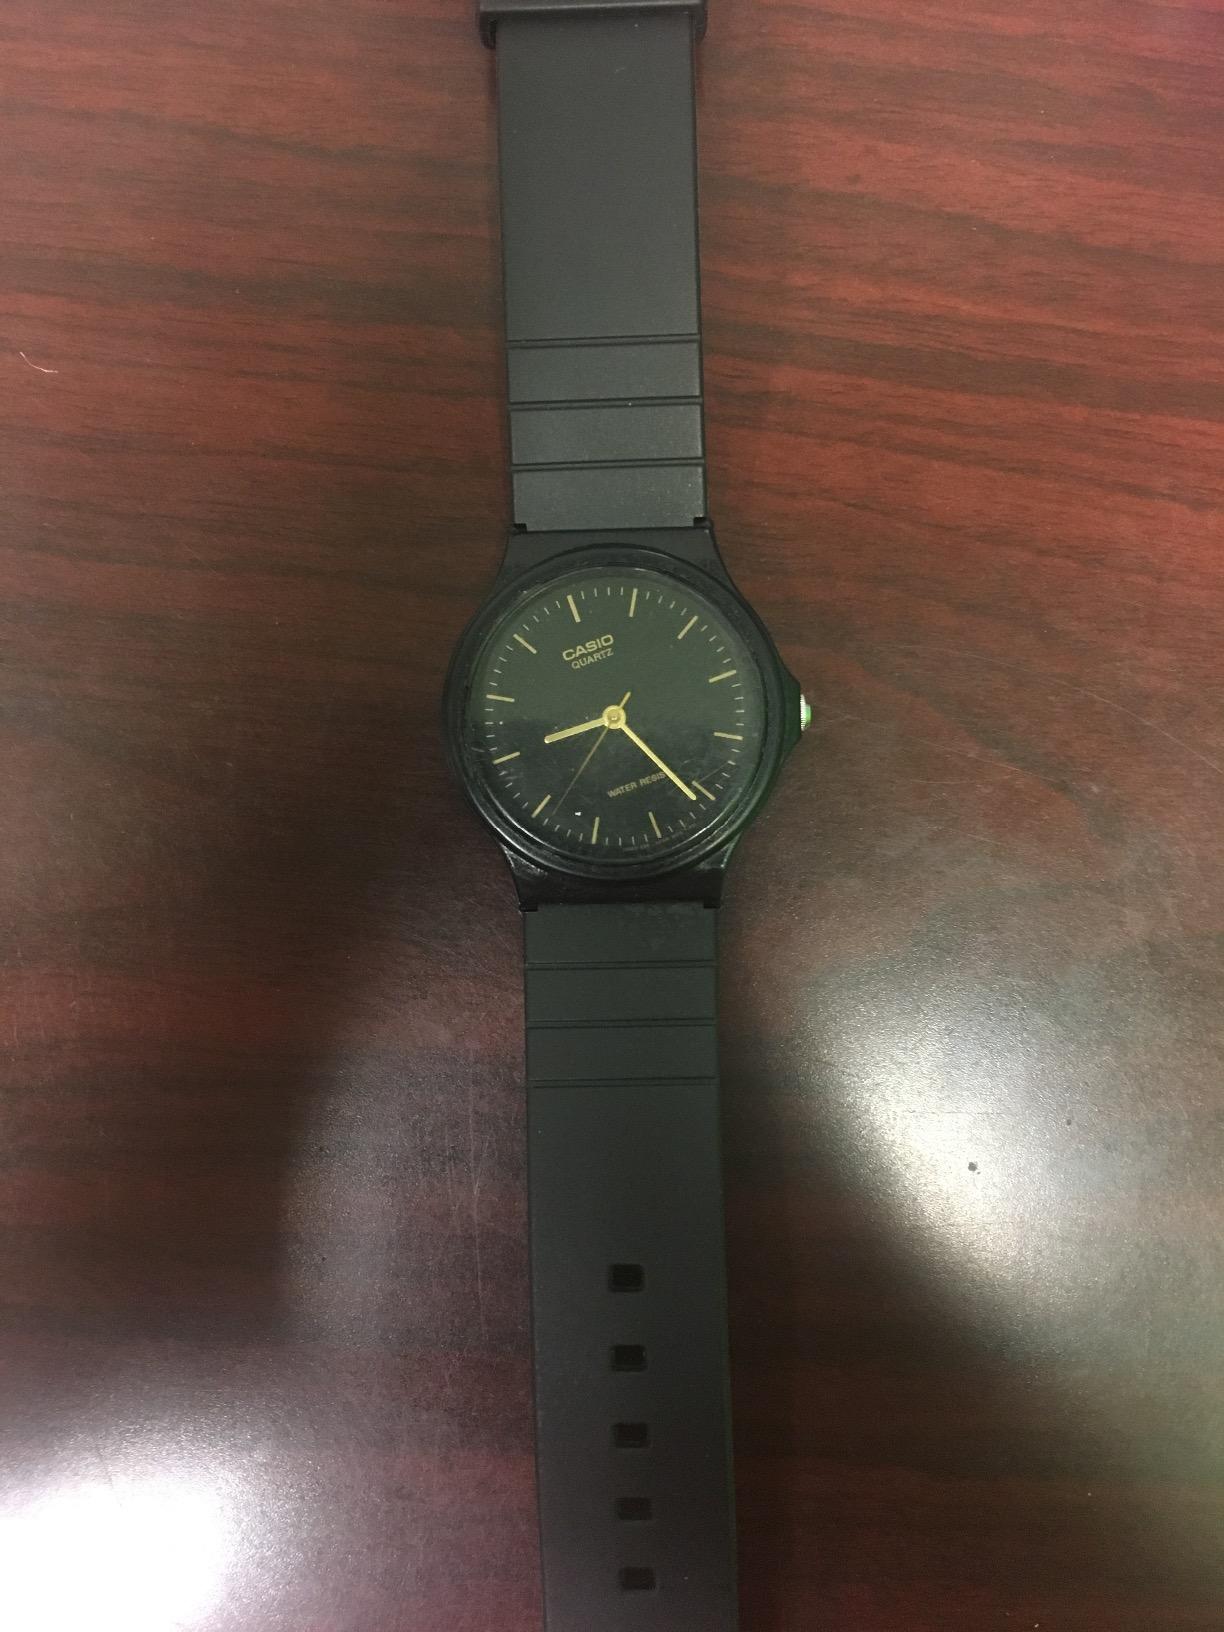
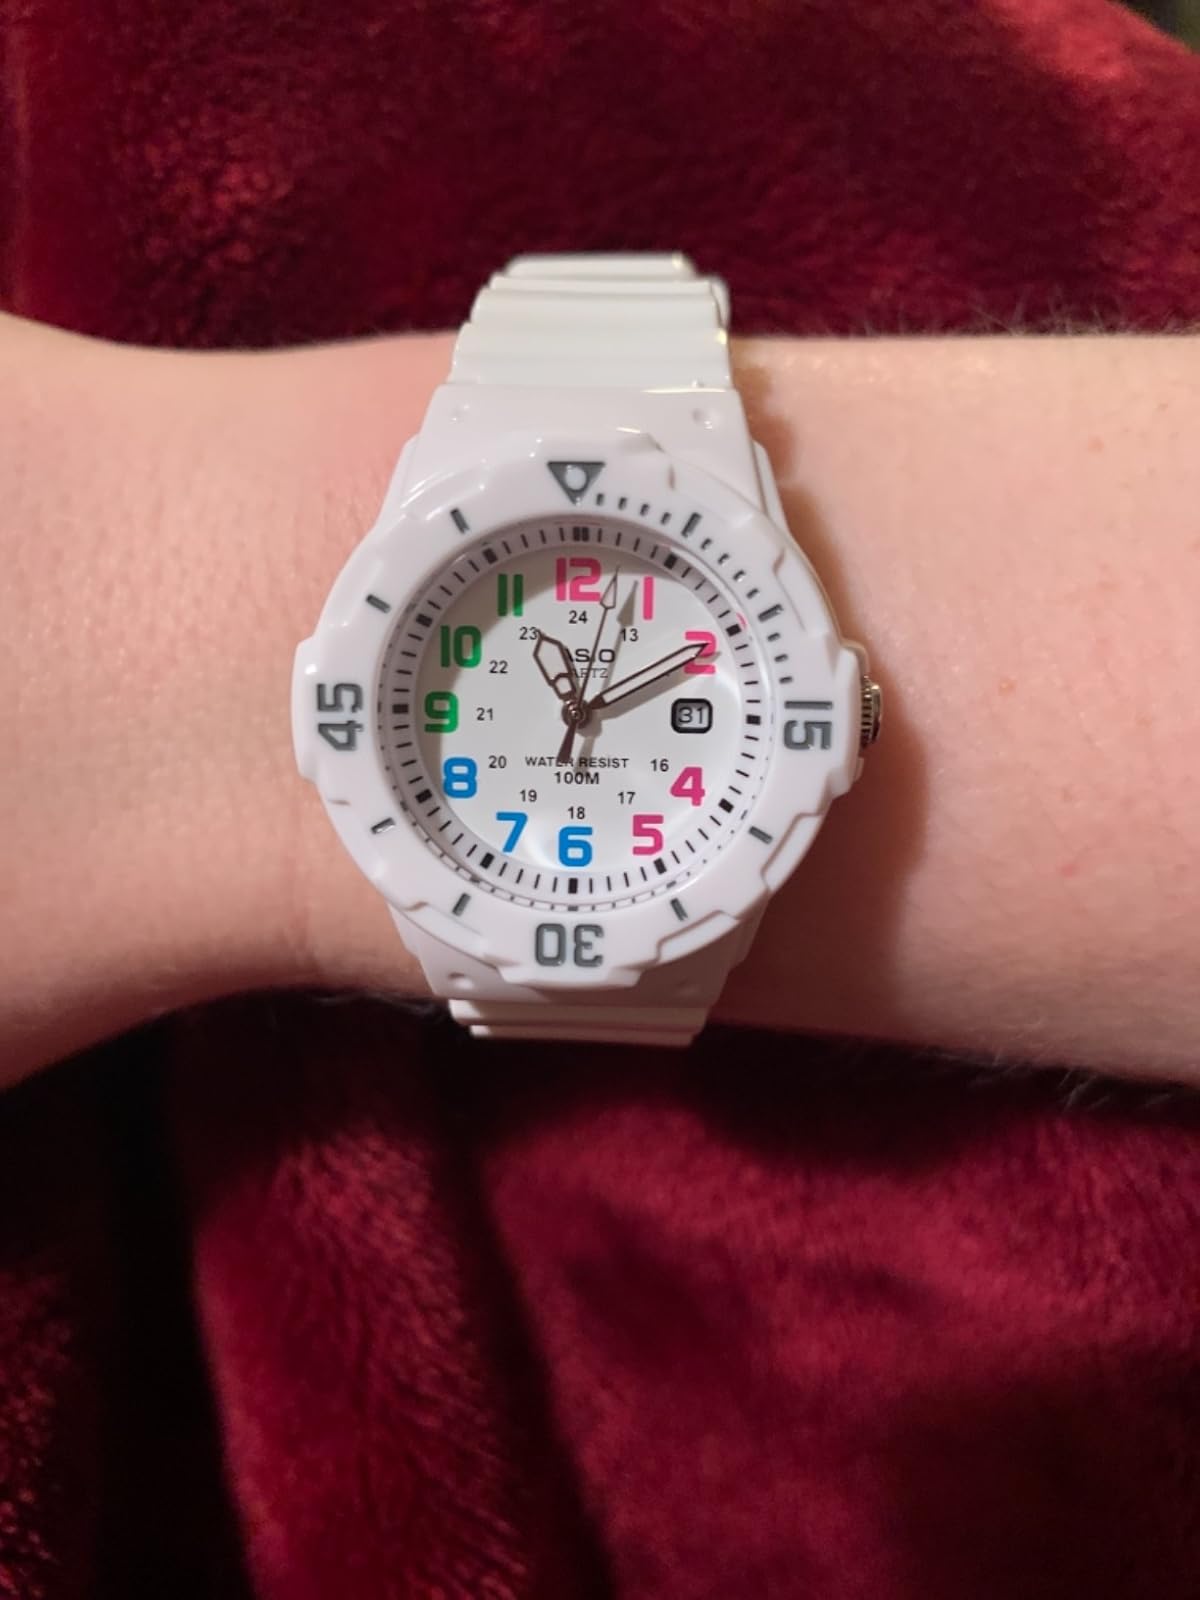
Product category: accessories_watch
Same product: no